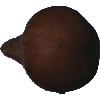
Label: Pear Kaiser 1